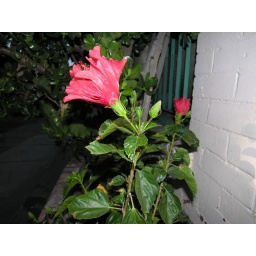
A little flower outside a house near Coit; was a little camera shy I suppose.